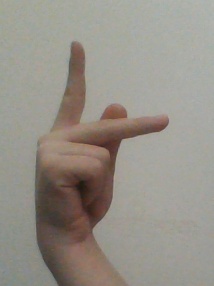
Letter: dha